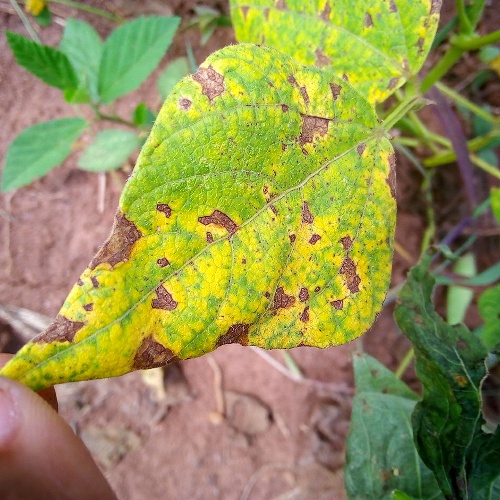
Leaf condition: angular_leaf_spot